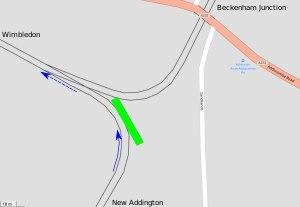
Le 9 novembre 2016, un tramway exploité par Tramlink, desservant la ville de Croydon et ses environs dans le Sud de Londres, en Angleterre, a déraillé et s'est renversé sur un virage en approche d'un carrefour. Il y a eu sept morts et 58 blessés, seize d'entre eux ont subi des blessures graves. Le tramway transportait plus de 70 passagers. Il a été le premier accident de tramway mortel dans le Royaume-Uni depuis 1959.